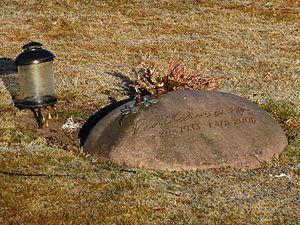
Kent Andersson né le 2 décembre 1933 à Göteborg en Suède et mort le 3 novembre 2005 dans la même ville, est un dramaturge et acteur suédois.